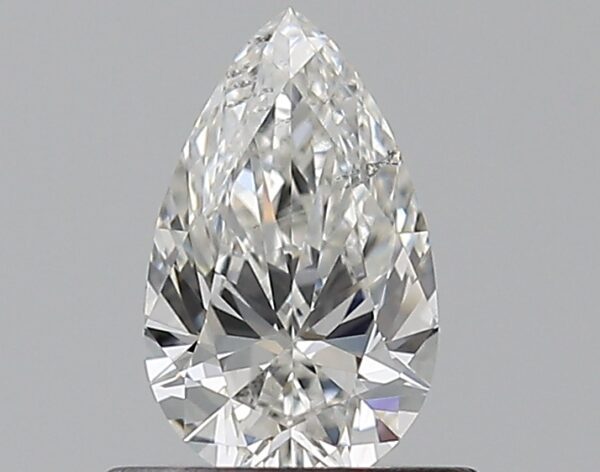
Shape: pear
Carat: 0.5
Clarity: SI1
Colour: G
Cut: EX
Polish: EX
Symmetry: EX
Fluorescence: N
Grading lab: GIA
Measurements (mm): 7.11 x 4.35 x 2.66